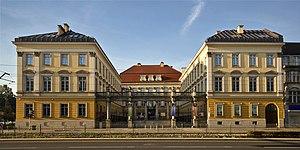
La maison de Hohenzollern [ˈhoːəntsɔlɐn] est une famille impériale et royale européenne qui régna en tant qu'empereurs sur l'Allemagne, en tant que rois sur la Prusse et la Roumanie, en tant que princes-électeurs sur le Brandebourg, en tant que margraves sur Schwedt, Bayreuth, Kulmbach et Ansbach, en tant que burgraves sur Nuremberg, en tant que comtes puis princes sur la Principauté de Hohenzollern-Hechingen et en tant que princes sur la Principauté de Hohenzollern-Sigmaringen.